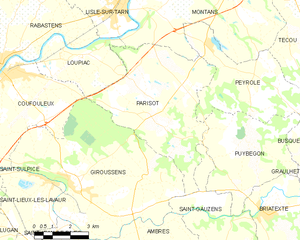
Carte des communes françaises Parisot